Bishan Singh (artist)

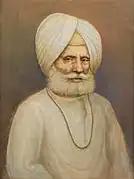
Self-portrait

Bishan Singh (1836 – ca.1900), also known as Baba Bishan Singh, was a Sikh painter whom achieved high-acclaim during his life. Much of his surviving works depicts scenes from the Sikh Empire and prominent figures of the era. His paintings have sold for large sums at auction.